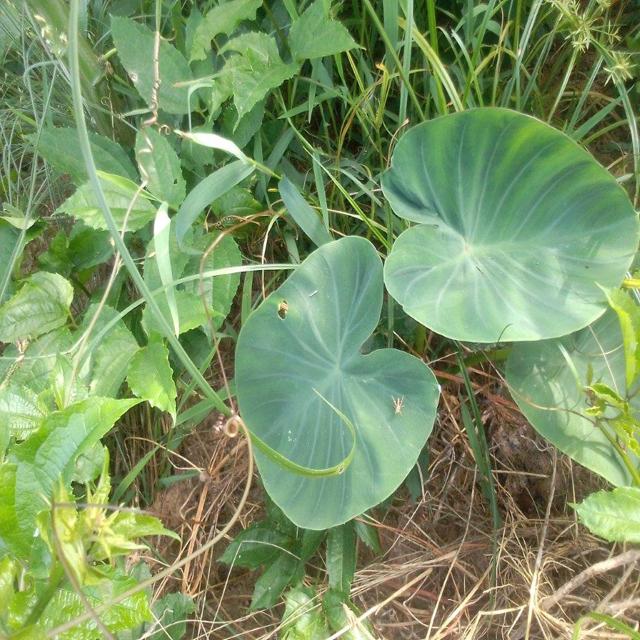
Label: Healthy